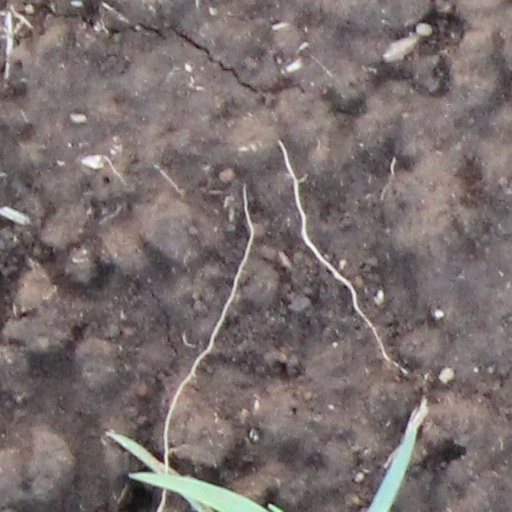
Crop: wheat